Matthew Clarke (runner)

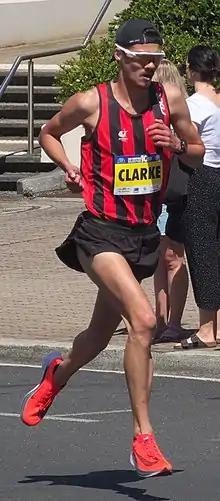
Clarke in 2018

Matthew Clarke (born 29 April 1995) is an Australian Olympic athlete who competes in the 3000 metres steeplechase.